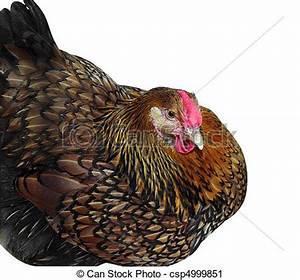
chicken